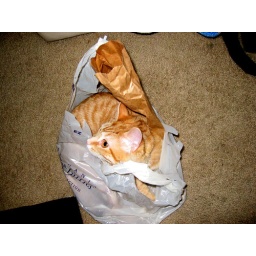
theres a cat in the bag